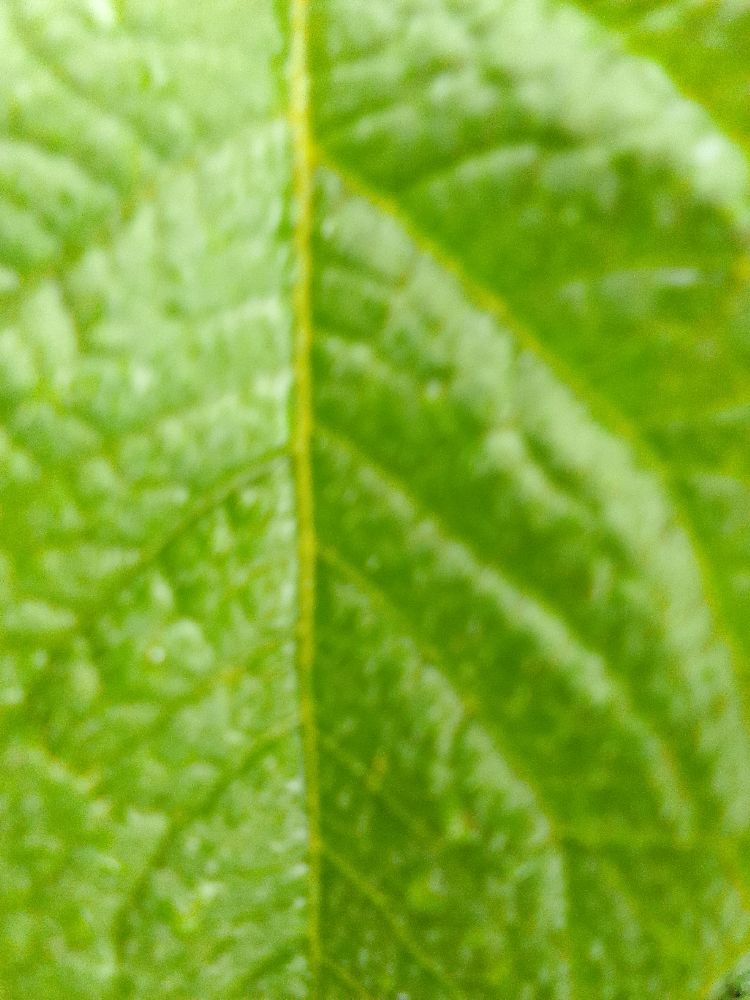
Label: Healthy